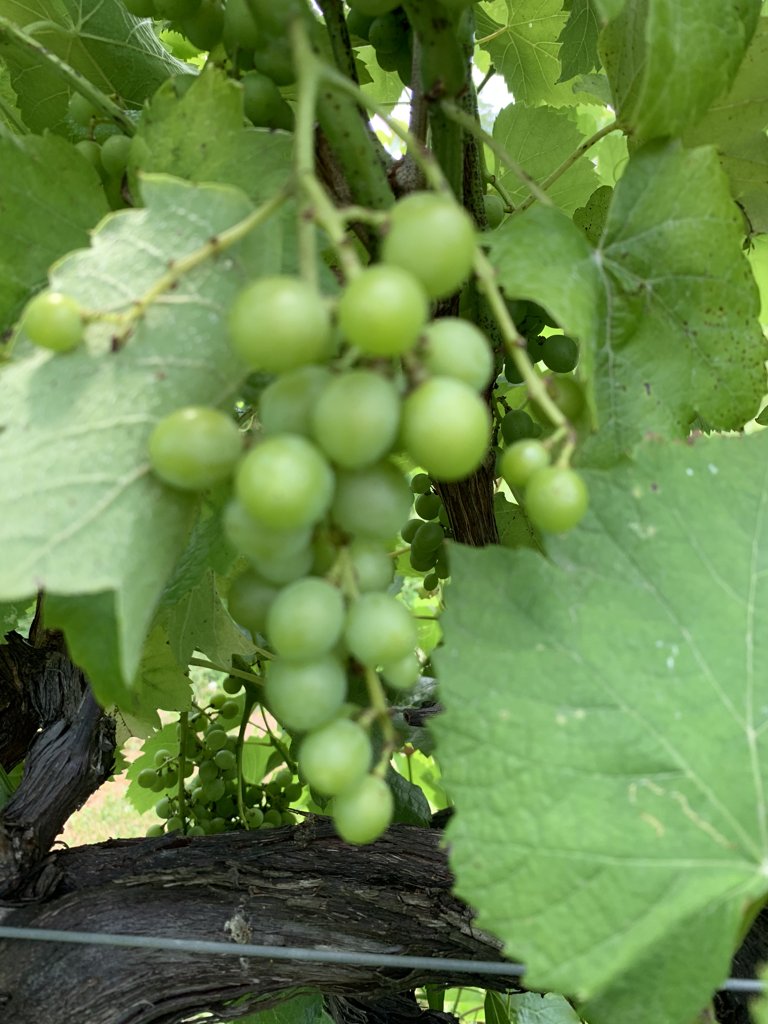
Berries visible: 46
Grape clusters: 5